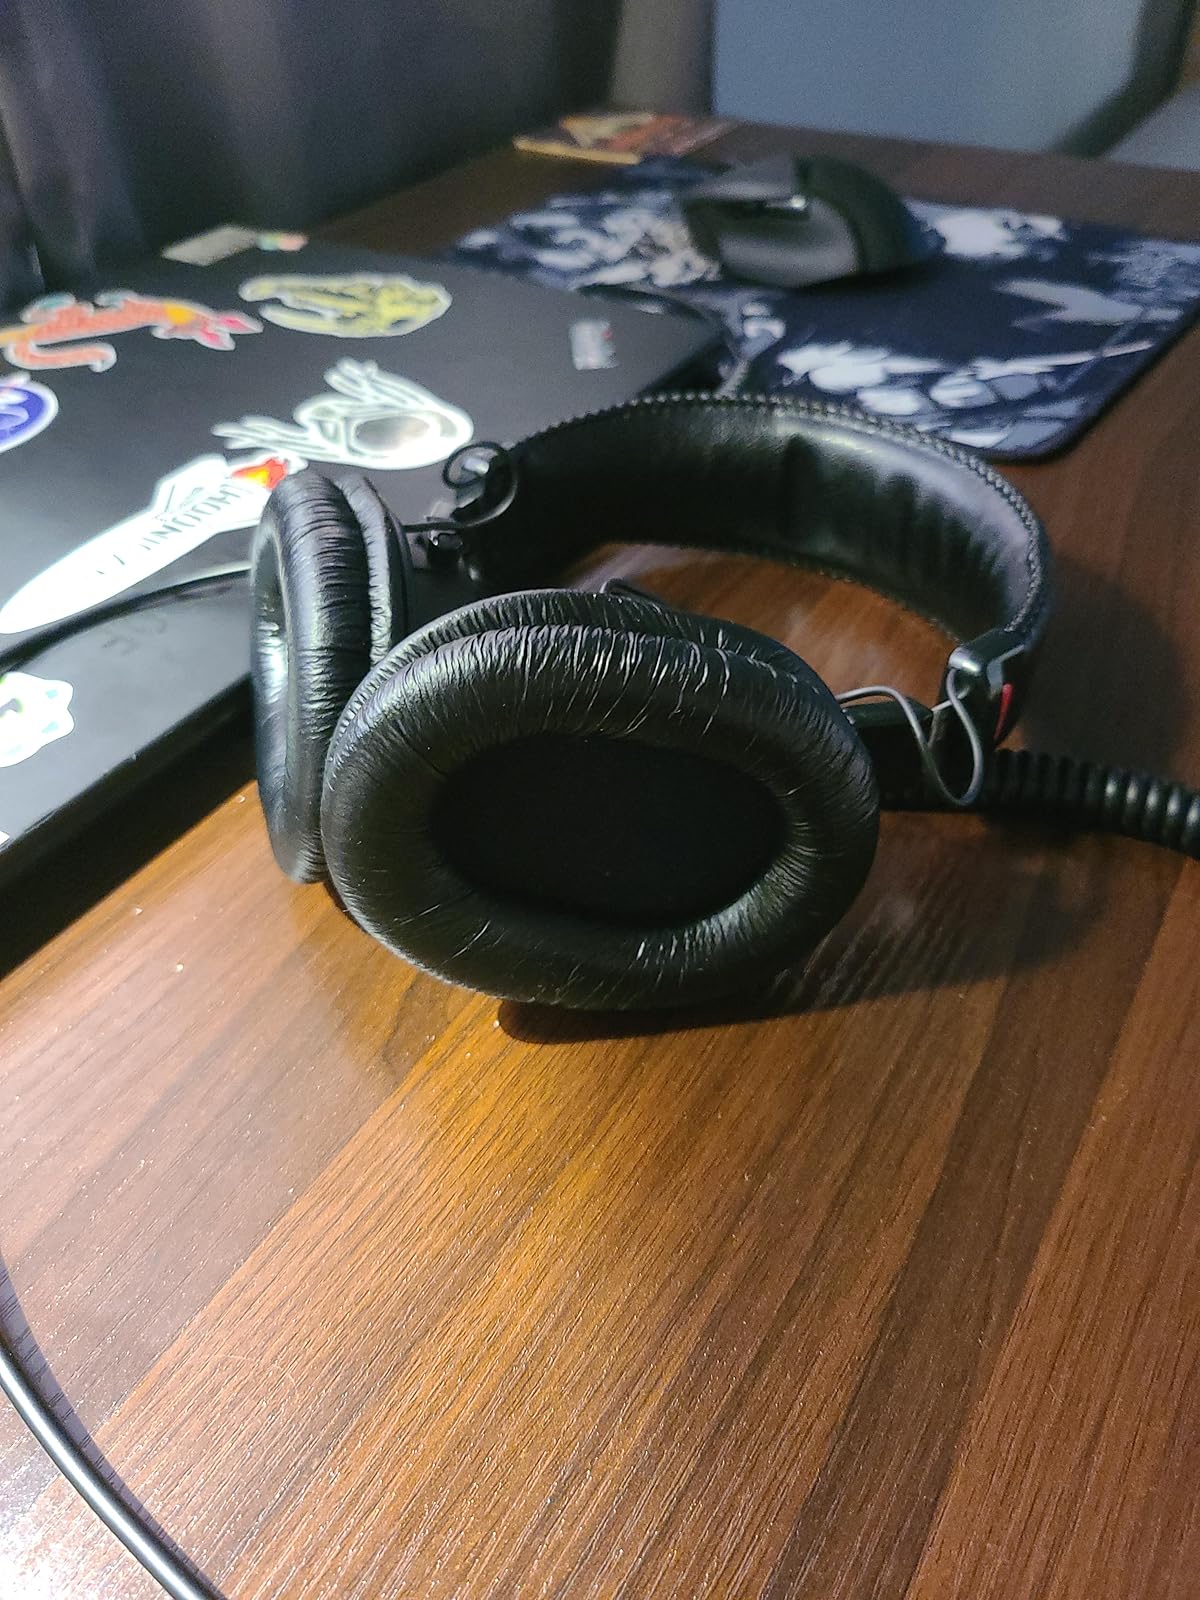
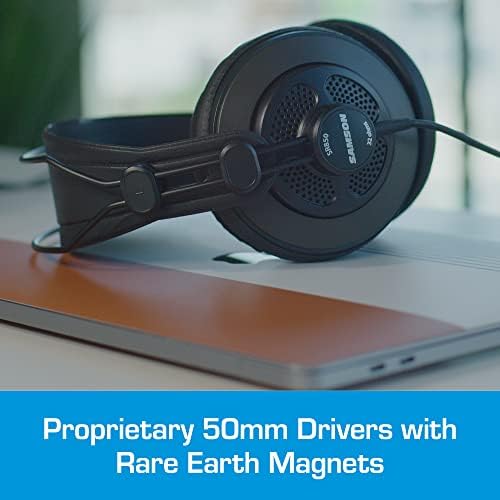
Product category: headphones
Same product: no